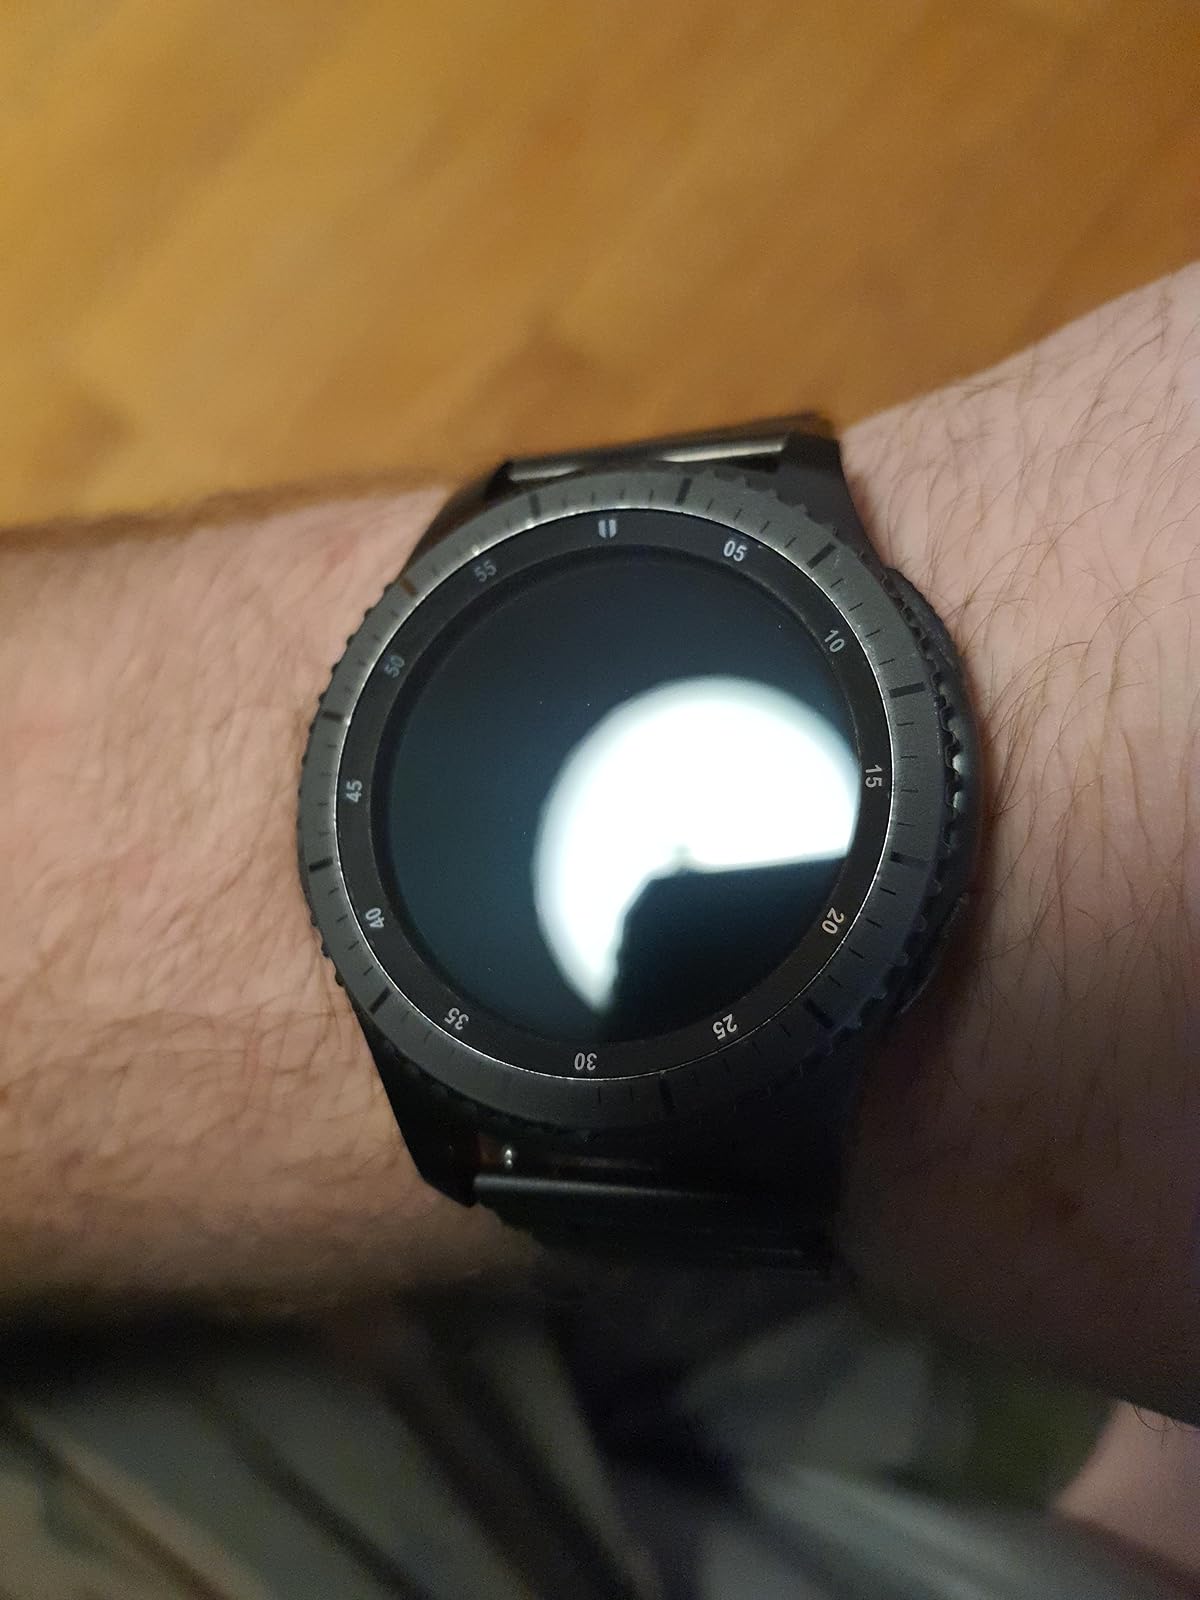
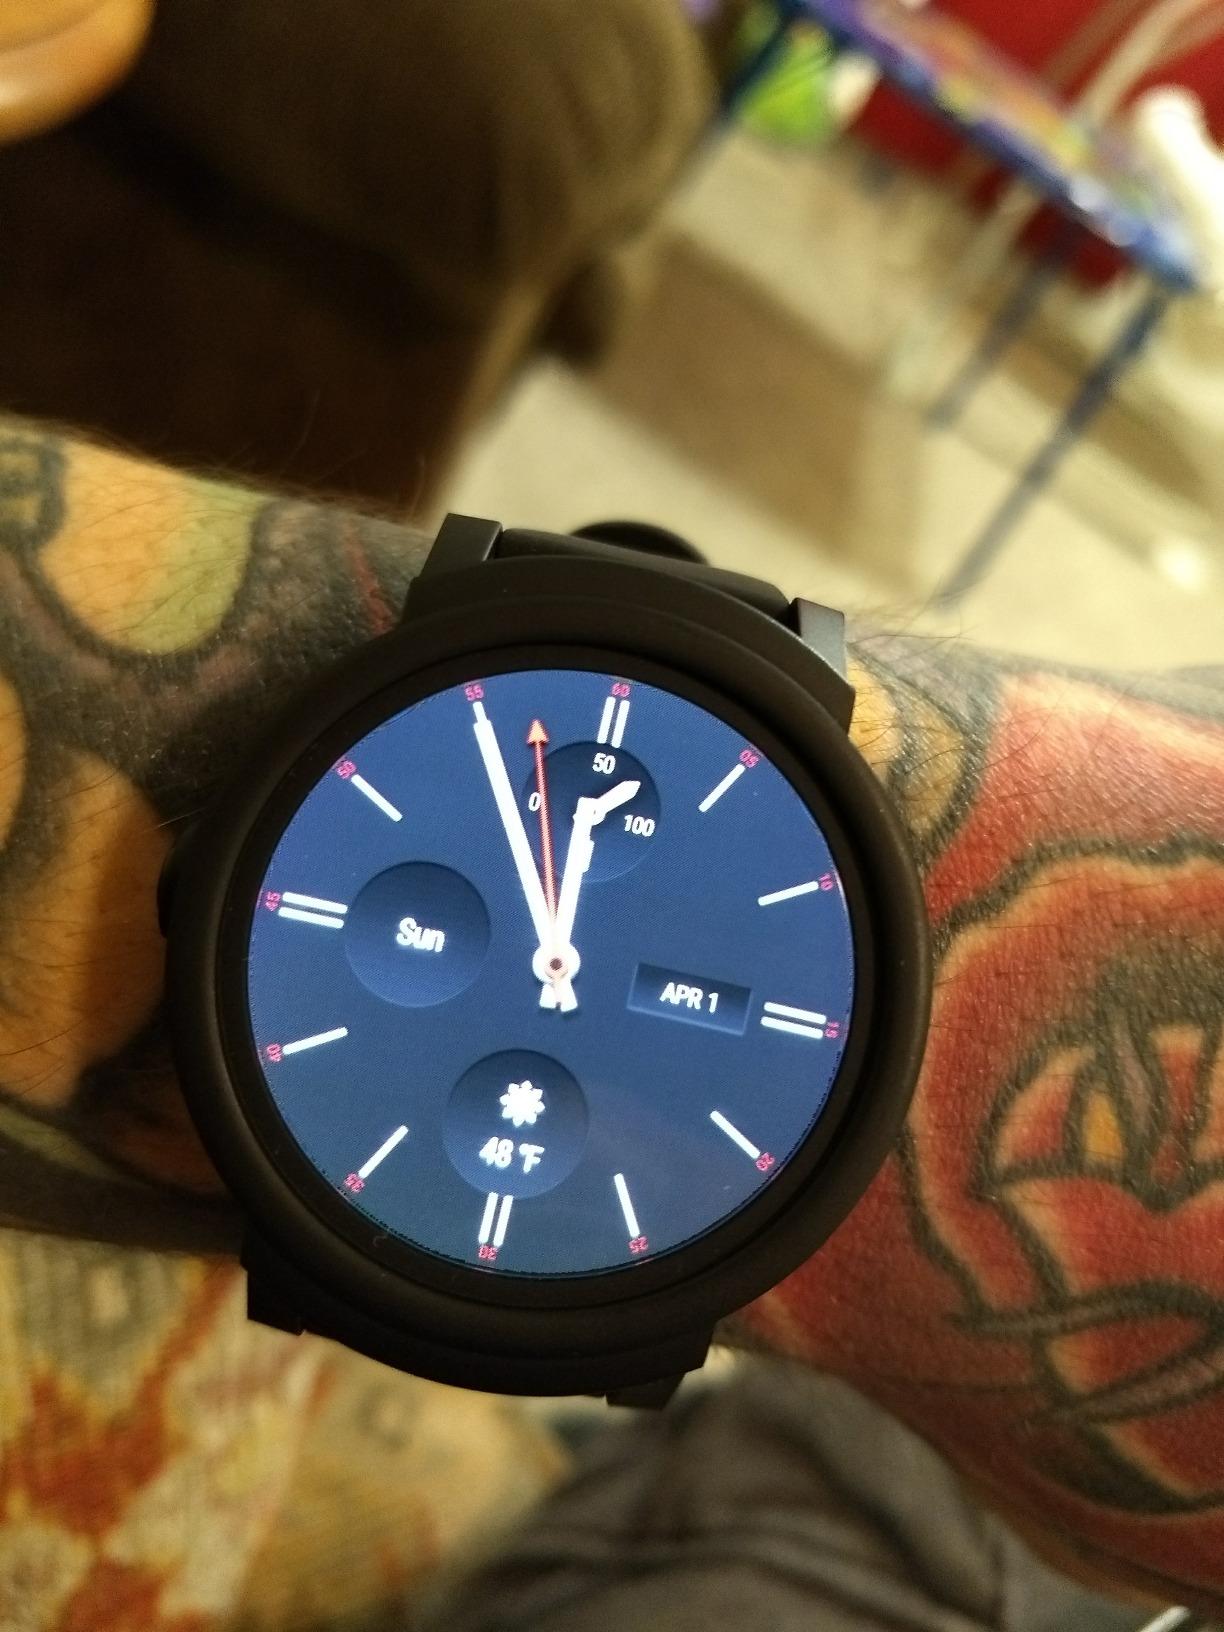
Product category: smartwatch
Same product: no